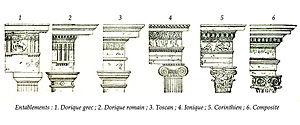
les différents styles d'entablement Source scannée depuis le Larousse 1922 par Nataraja-Shiva
On appelle entablement :